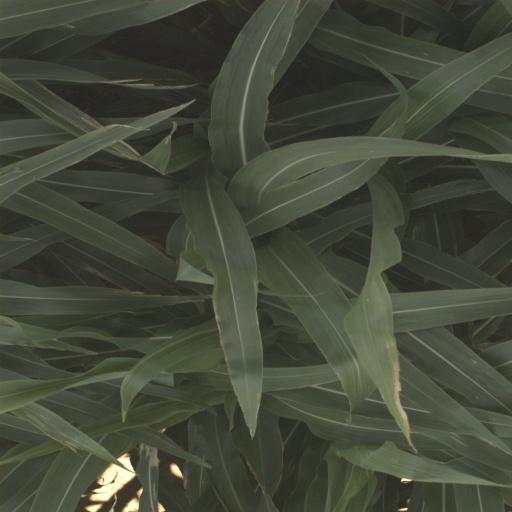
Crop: sorghum